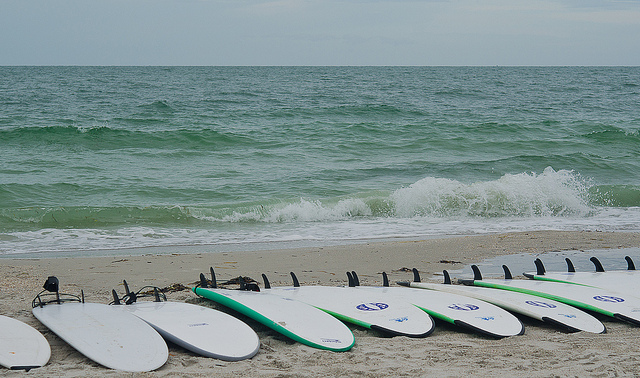
user: Given an image and a question. Answer the question in a short answer. Question: How big is the ocean? Short Answer:
assistant: very big